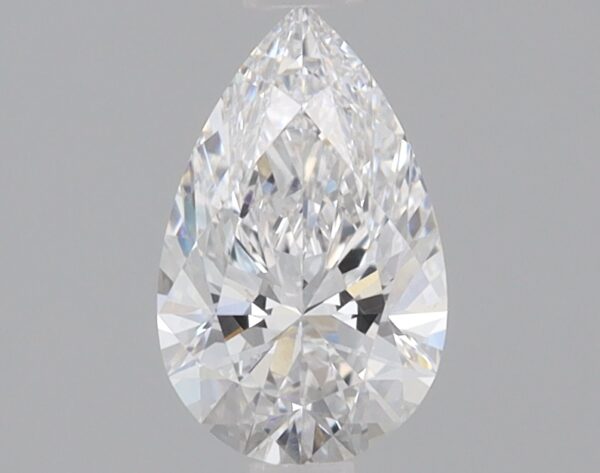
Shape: pear
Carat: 0.85
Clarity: VS1
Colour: D
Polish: EX
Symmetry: EX
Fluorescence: NONE
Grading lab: IGI
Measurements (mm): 8.54 x 5.31 x 3.31